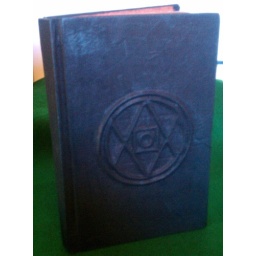
sorcerer main book and 4 supplements bound as one,  black pig skin molded over steel design